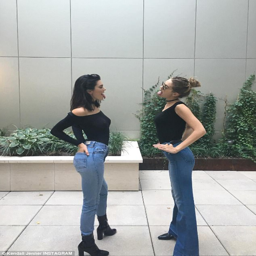
friends forever : i think friendships are a lot more valuable than job .